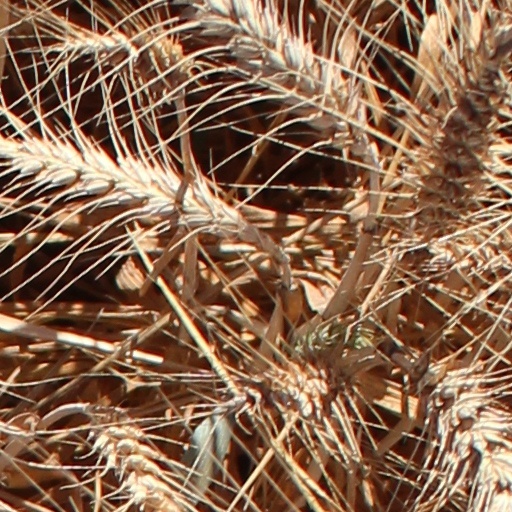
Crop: wheat